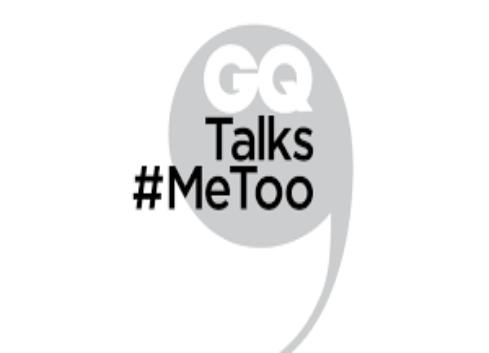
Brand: me too
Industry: Electronic